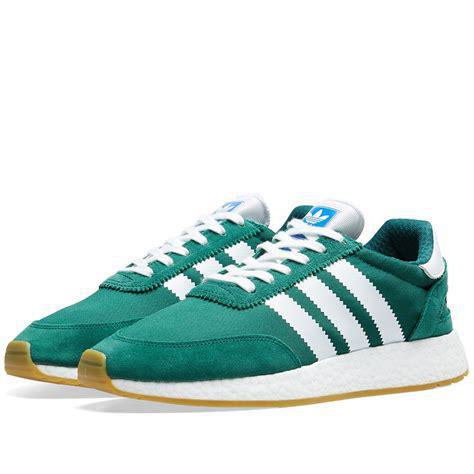
Brand: Adidas
Model: I 5923